Thalidomide

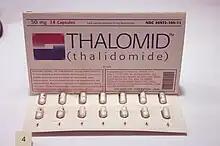
Pack of thalidomide capsules

Thalidomide is used as a first-line treatment for multiple myeloma in combination with dexamethasone or with melphalan and prednisone to treat acute episodes of erythema nodosum leprosum, as well as for maintenance therapy.